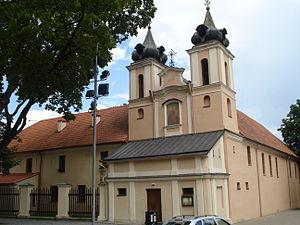
L’église de la Sainte-Croix est une église appartenant à la congrégation des Sœurs de l’Immaculée-Conception se trouvant dans la vieille ville de Vilnius. Les messes sont en lituanien.